Unintentional defamation

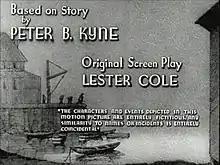
A title card from the film "Affairs of Cappy Ricks" (1937) showing an all persons fictitious disclaimer

A fictitious persons disclaimer in a work of media states that the characters portrayed in it are fictional, and not based on real persons. This is done mostly in realistic films and television programs to reduce the possibility of legal action for libel from any person who believes that they have been defamed by their portrayal in the work, whether portrayed under their real name or a different name. The wording of this disclaimer varies, and differs from jurisdiction to jurisdiction, as does its legal effectiveness.